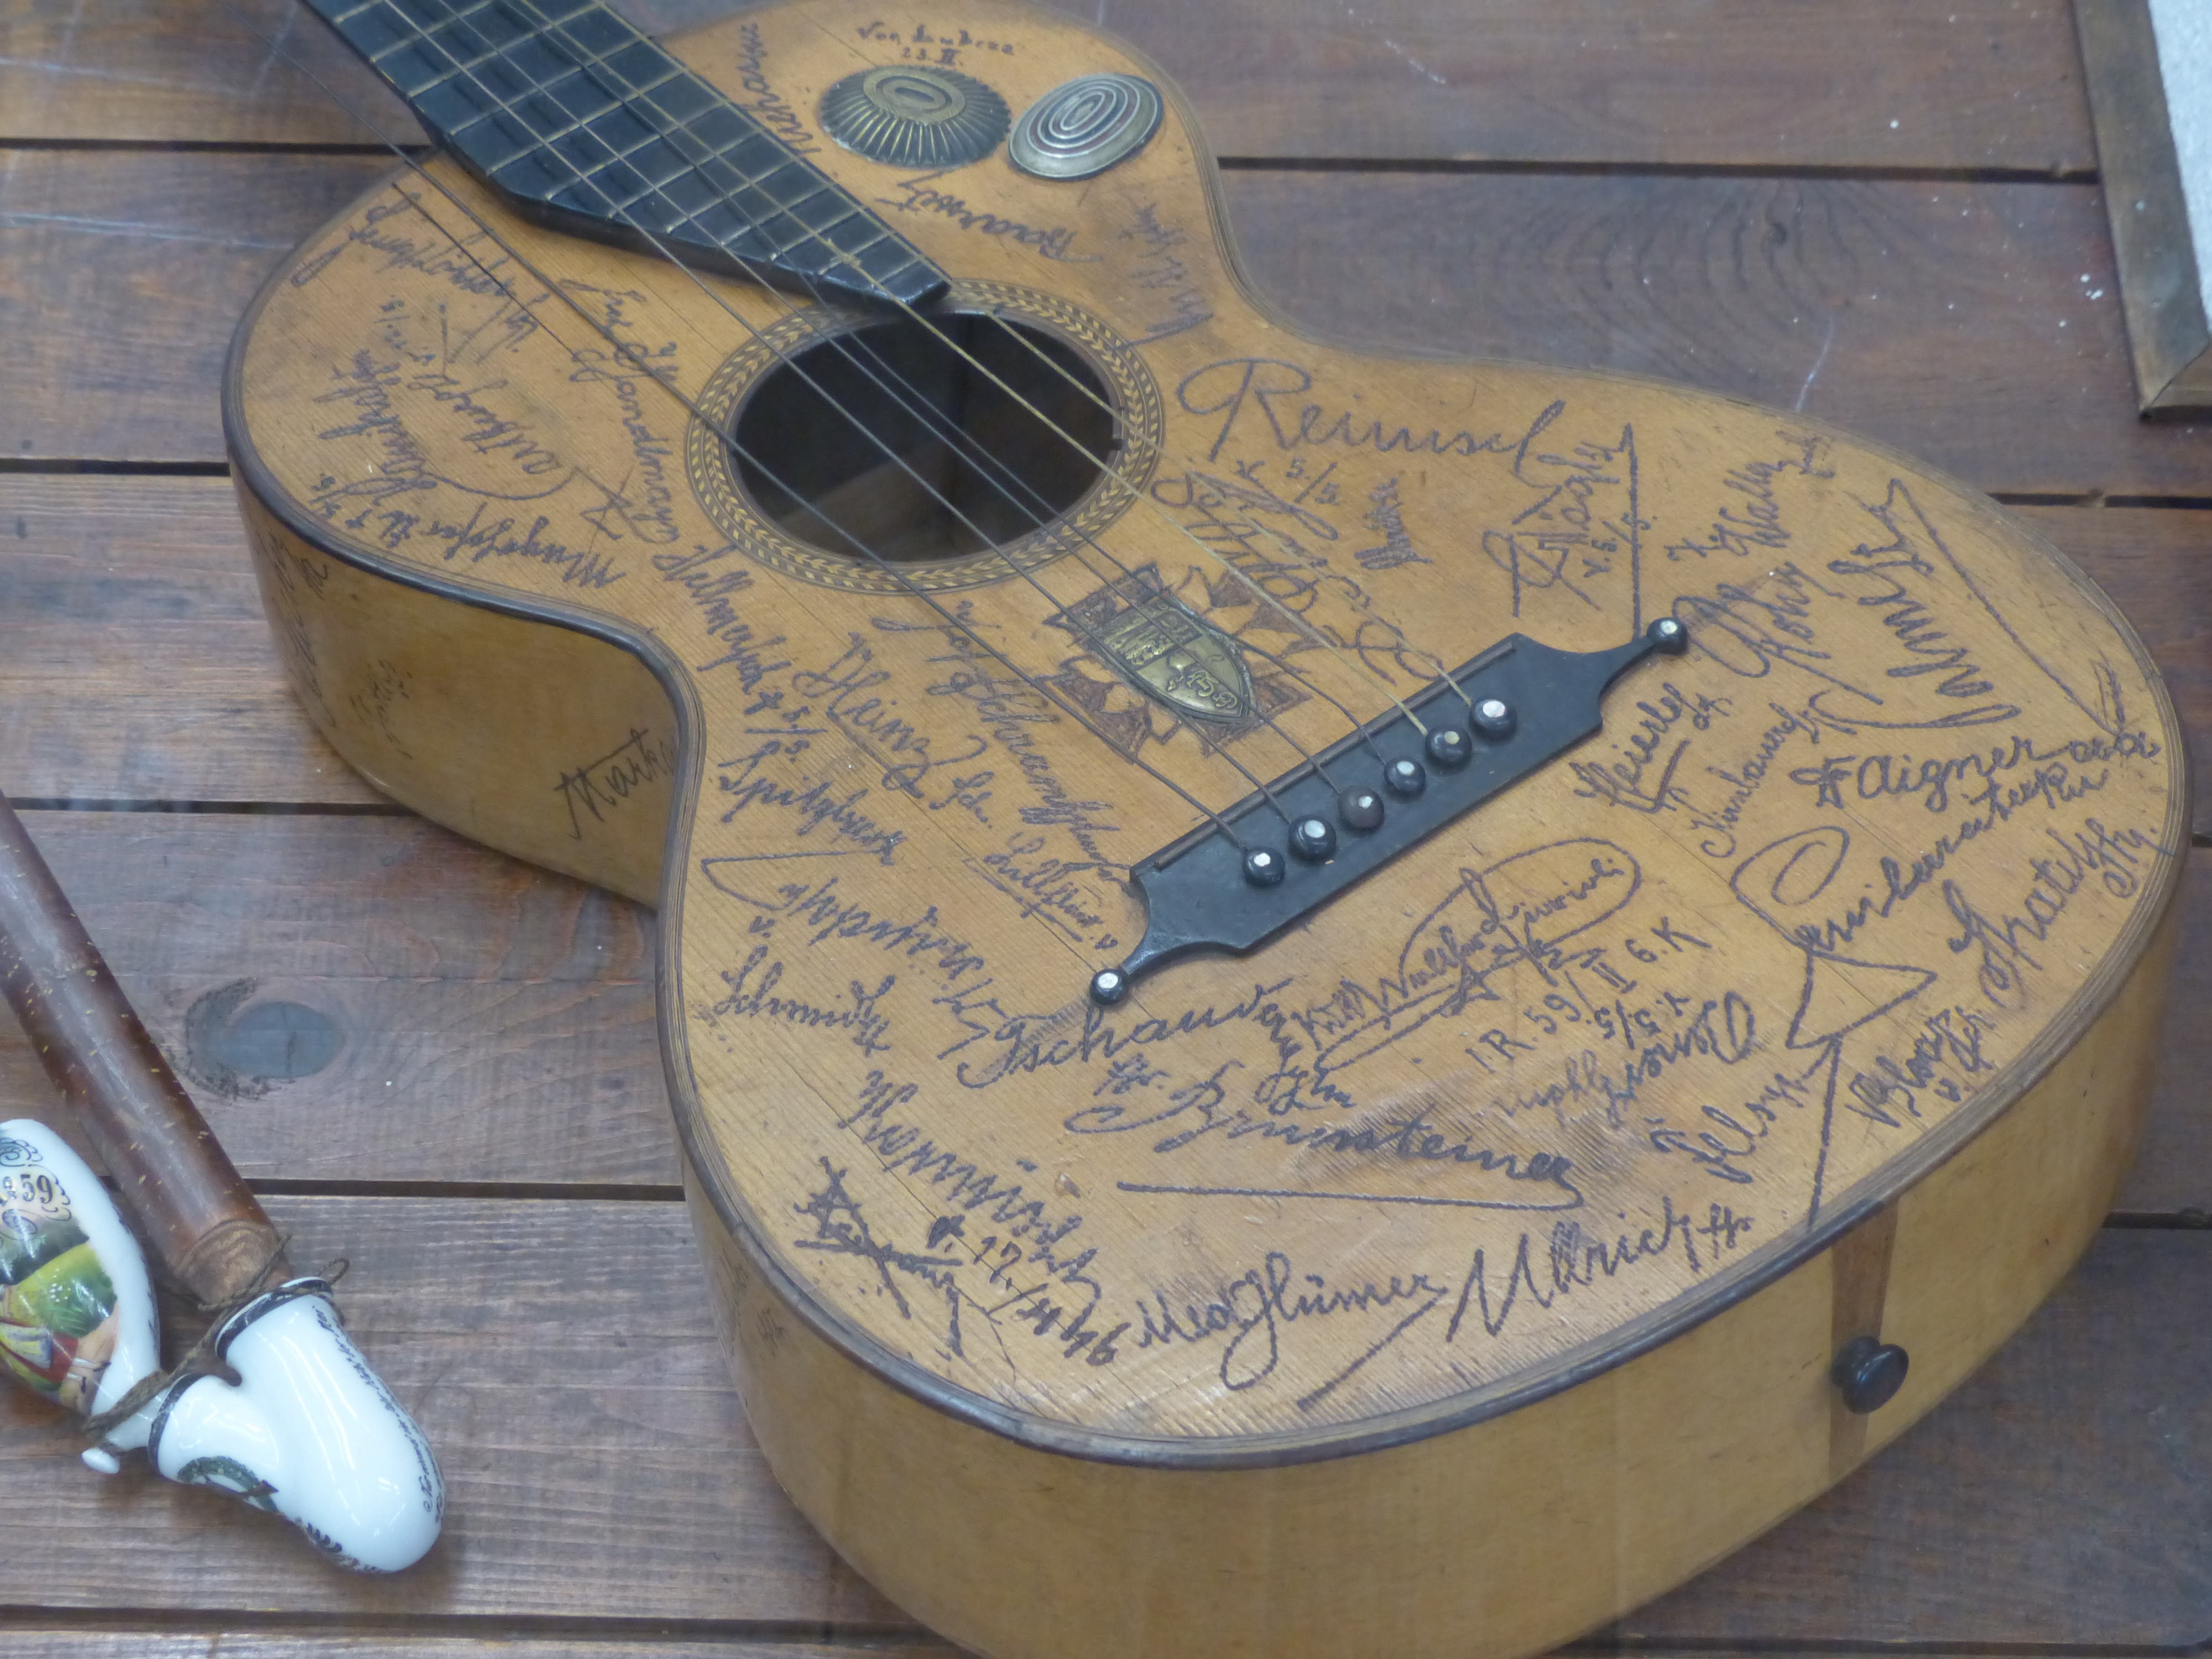
guitar, acoustic guitar, musical instrument, bass guitar, engraving, string instrument, plucked string instruments, walther fiorioli